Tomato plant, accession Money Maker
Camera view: horizontal (90 deg, fisheye); turntable rotation: 120 degrees
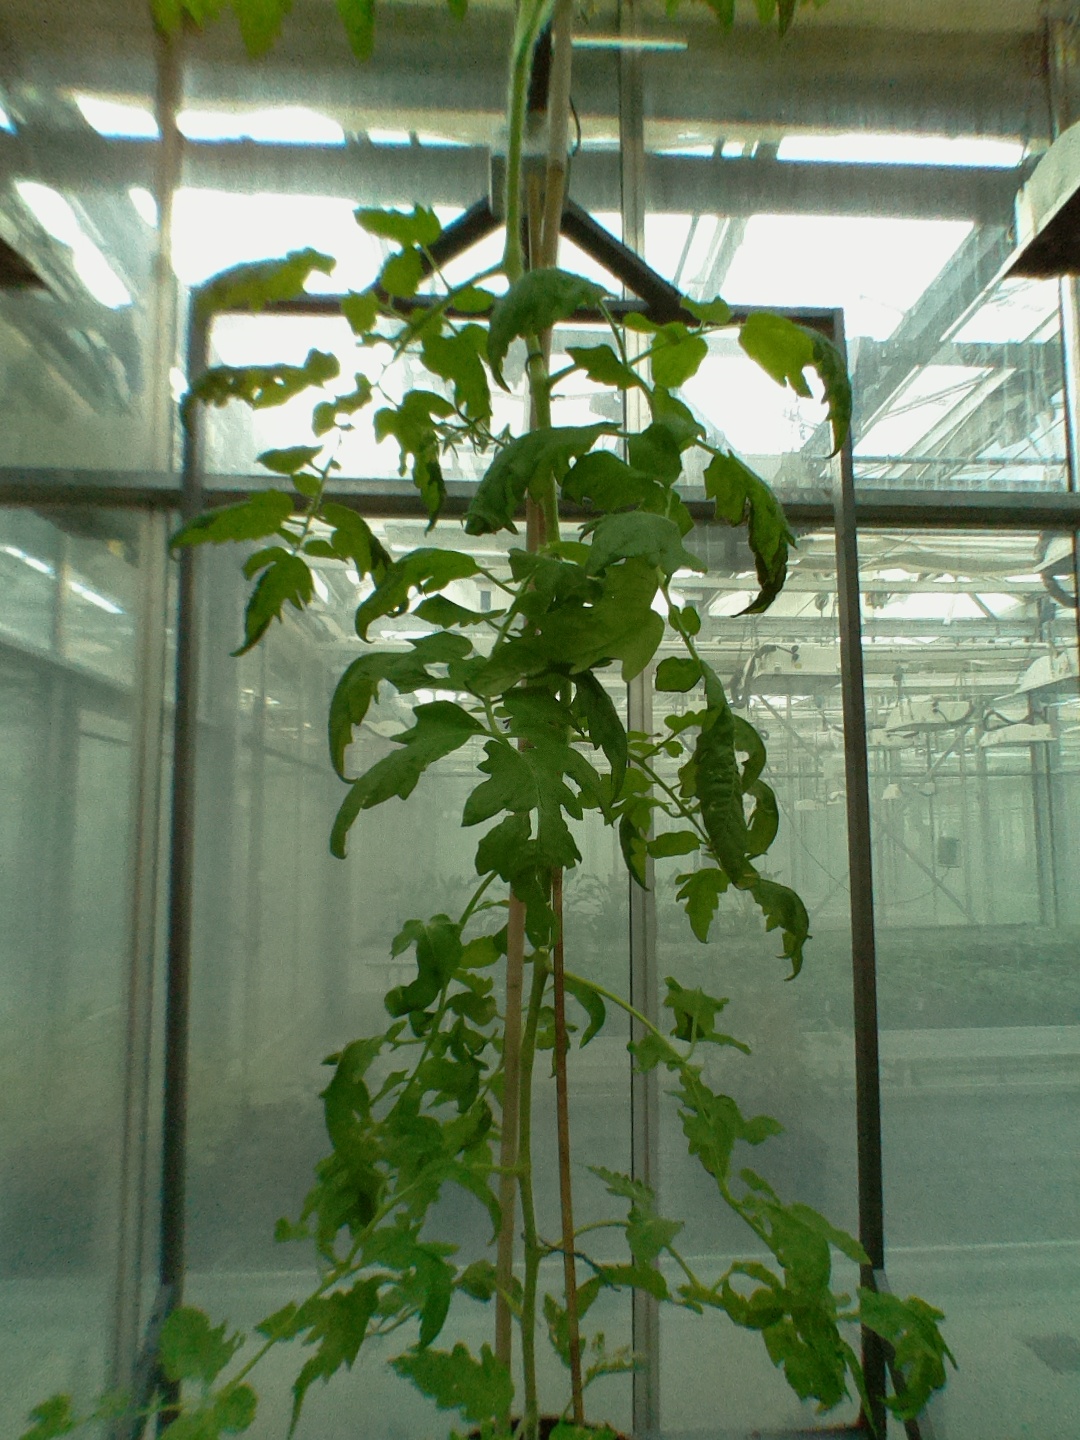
BBCH growth stage 70: Fruits at the main stem or branches visibles